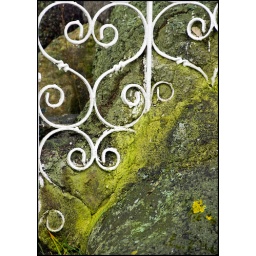
A tree enveloping an ornate wrought iron fence beside the Thames tow-path near Staines, London, England